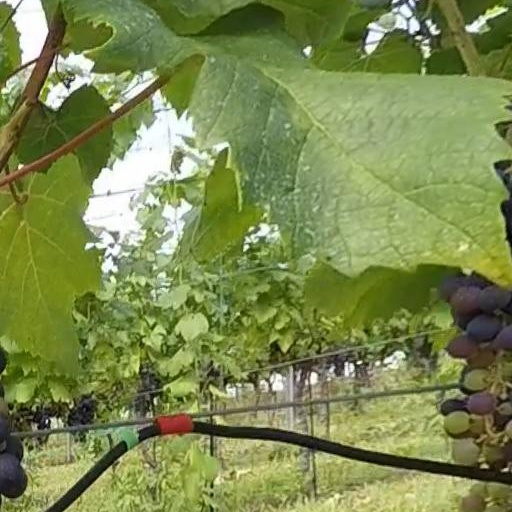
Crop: grape